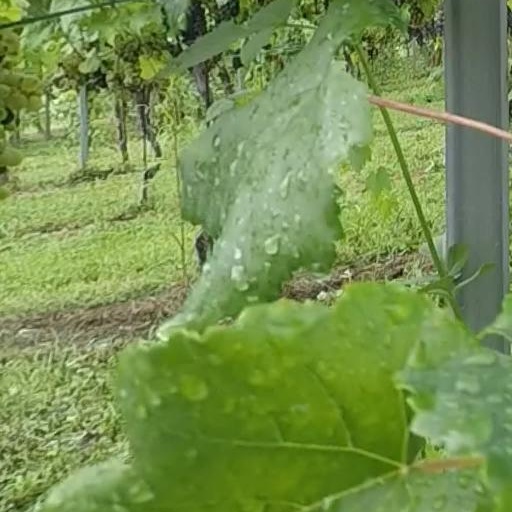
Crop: grape